Education in the Democratic Republic of the Congo

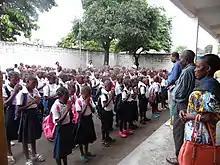
Morning prayer in a school of Kinshasa

Schools in the public sector are not organized by the state; instead, they are organized by an ideological or social group.